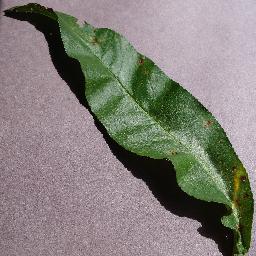
Label: Peach___Bacterial_spot